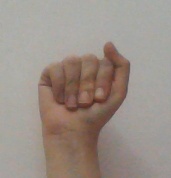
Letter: saad